Feoli and Cicada Chapels

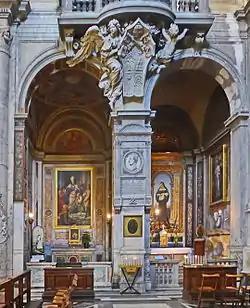
The two small chapels from the transept

The Chapel of Saint Thomas of Villanova and the Chapel of Saint Rita (otherwise the Feoli and Cicada Chapels) are two small chapels opening in the right transept of the Basilica of Santa Maria del Popolo. They are relatively insignificant in terms of artistic value compared to the other side chapels of the church.